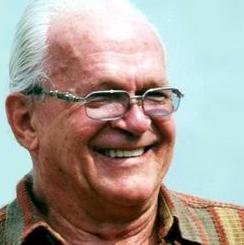
Age: 69